Material handling

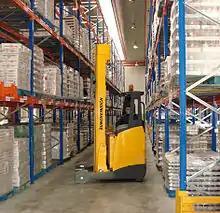
Narrow-aisle lift truck used in distribution

Selecting a unit load size for distribution can be difficult because containers/pallets are usually available only in standard sizes and configurations; truck trailers, rail boxcars, and airplane cargo bays are limited in width, length, and height; and the number of feasible container/pallet sizes for a load may be limited due to the existing warehouse layout and storage rack configurations and customer package/carton size and retail store shelf restrictions. Also, the practical size of a unit load may be limited by the equipment and aisle space available and the need for safe material handling.